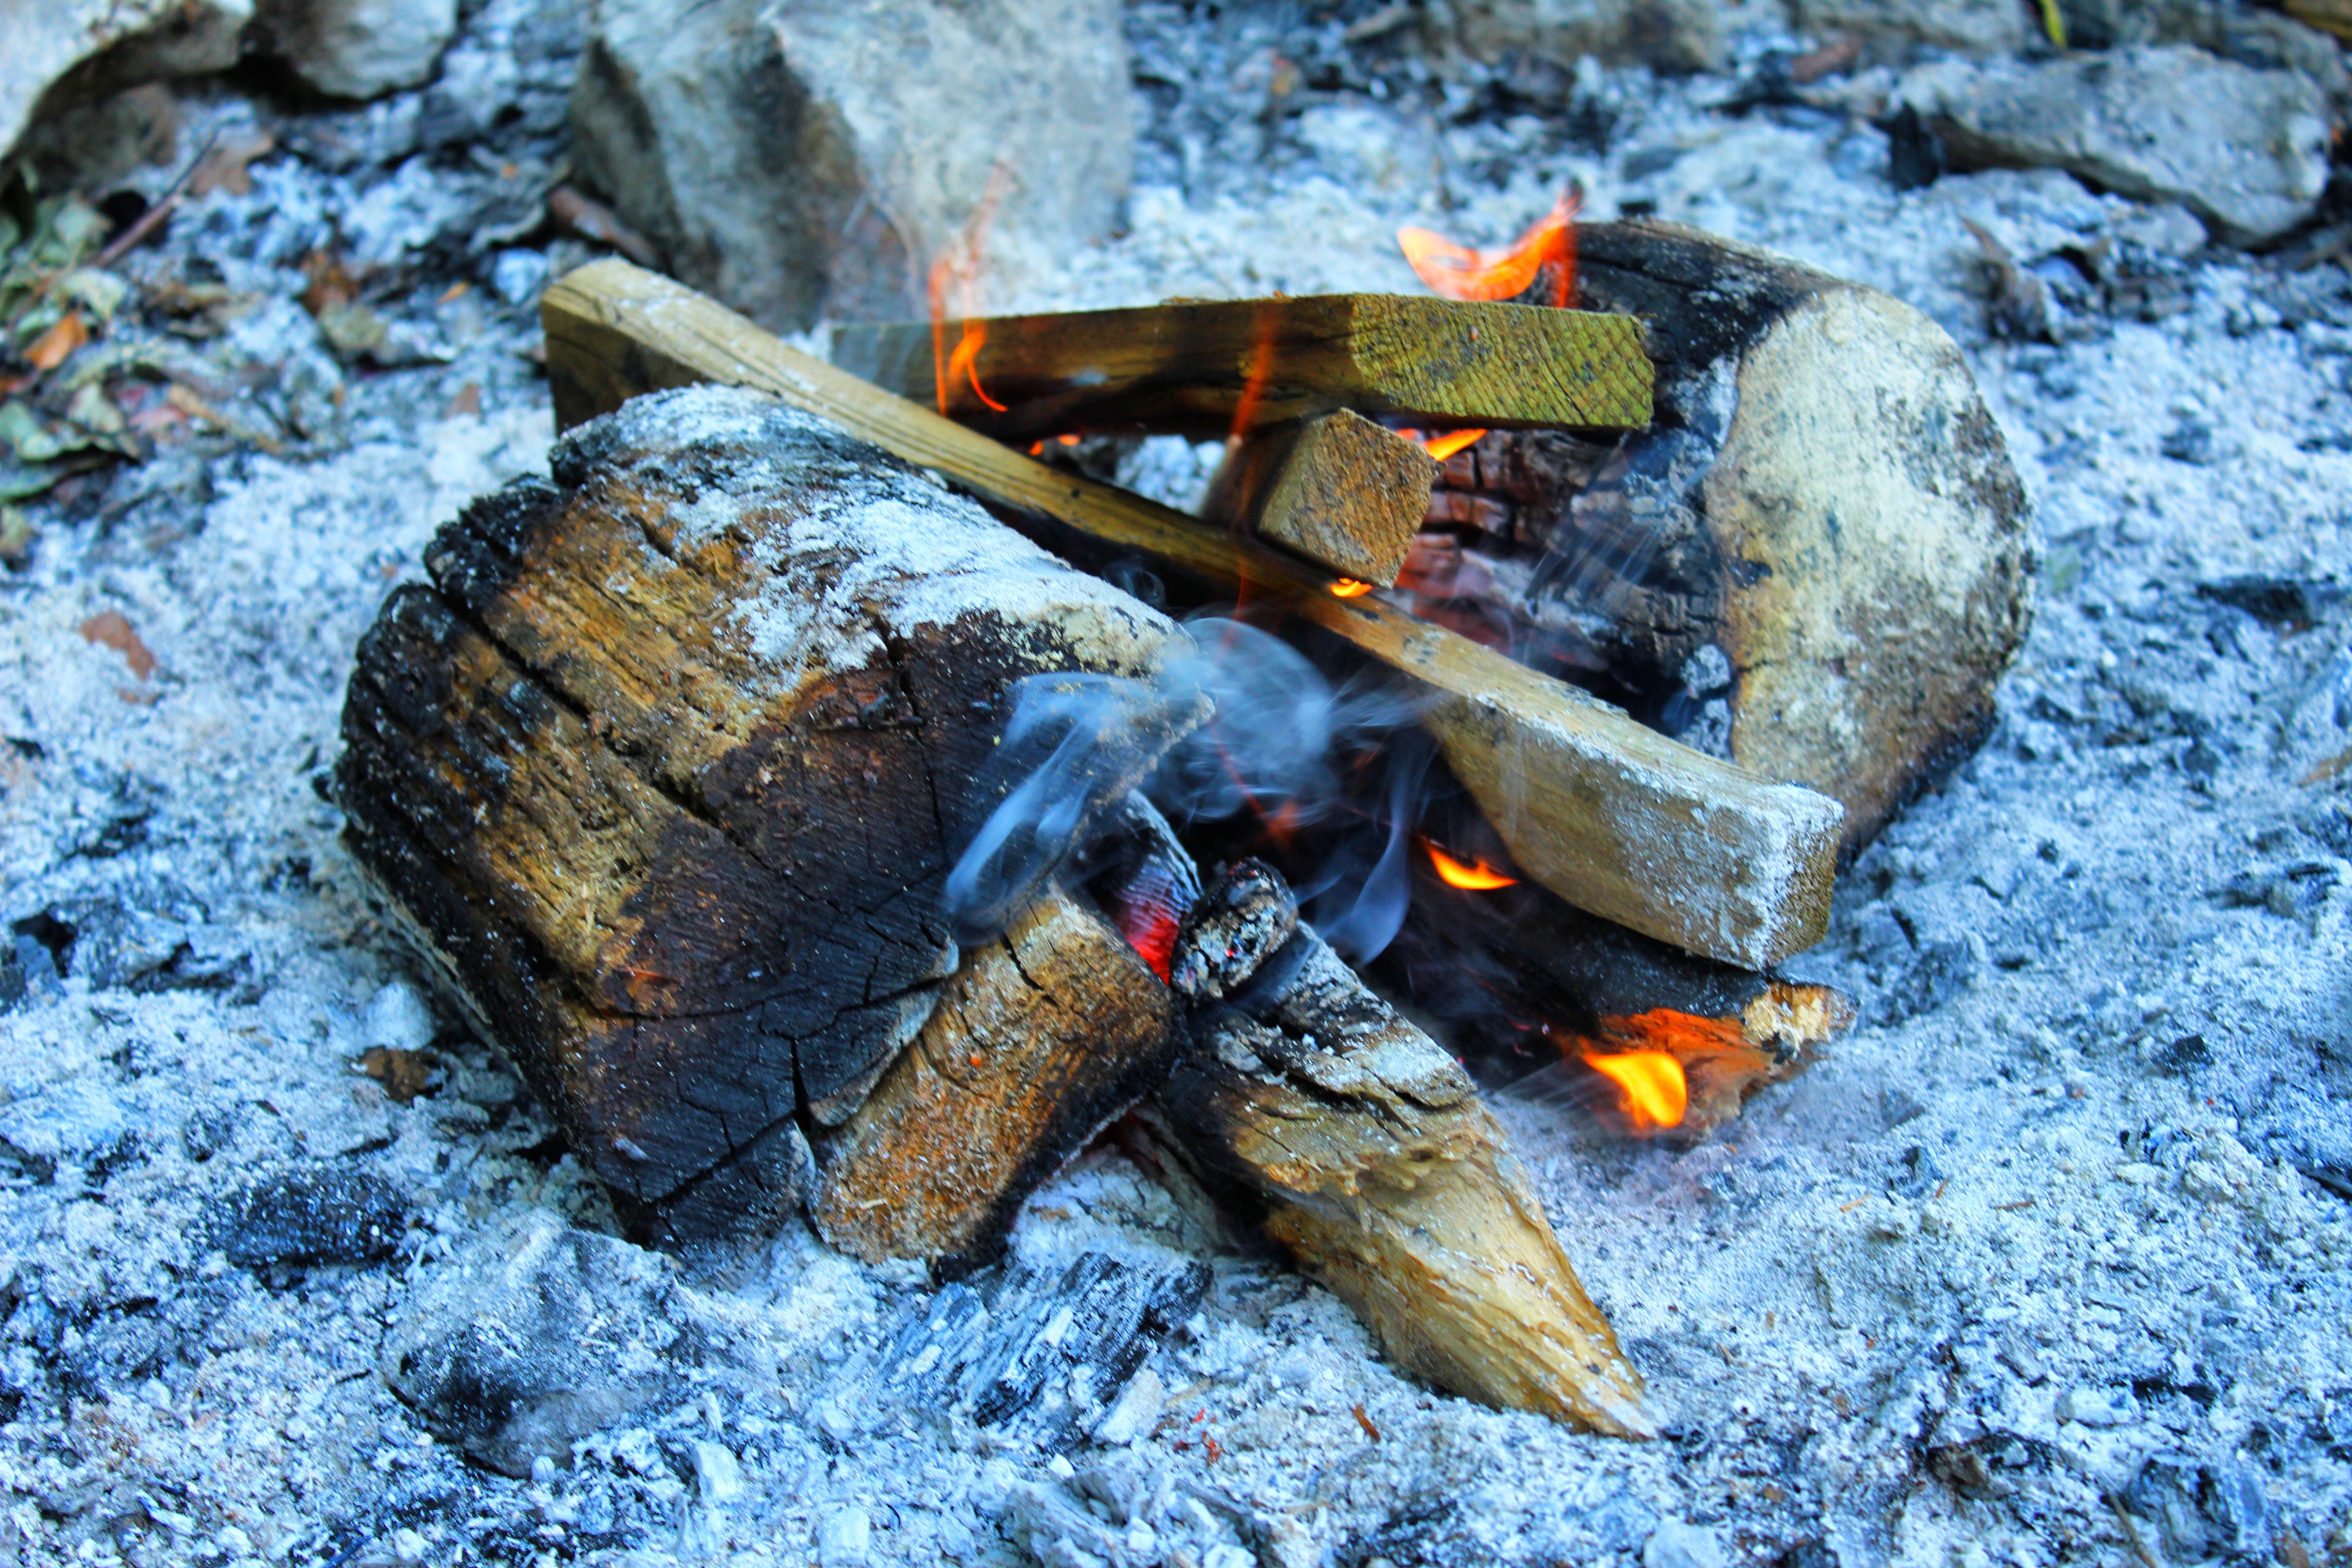
nature, rock, wood, leaf, wildlife, flame, fire, firewood, camping, campfire, bonfire, burn, camp fire, hot, fiery